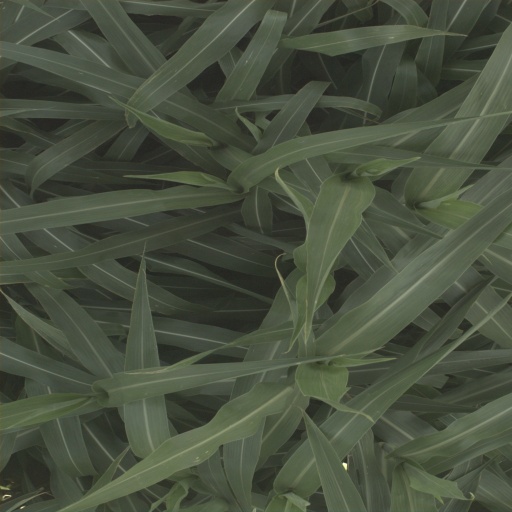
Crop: sorghum